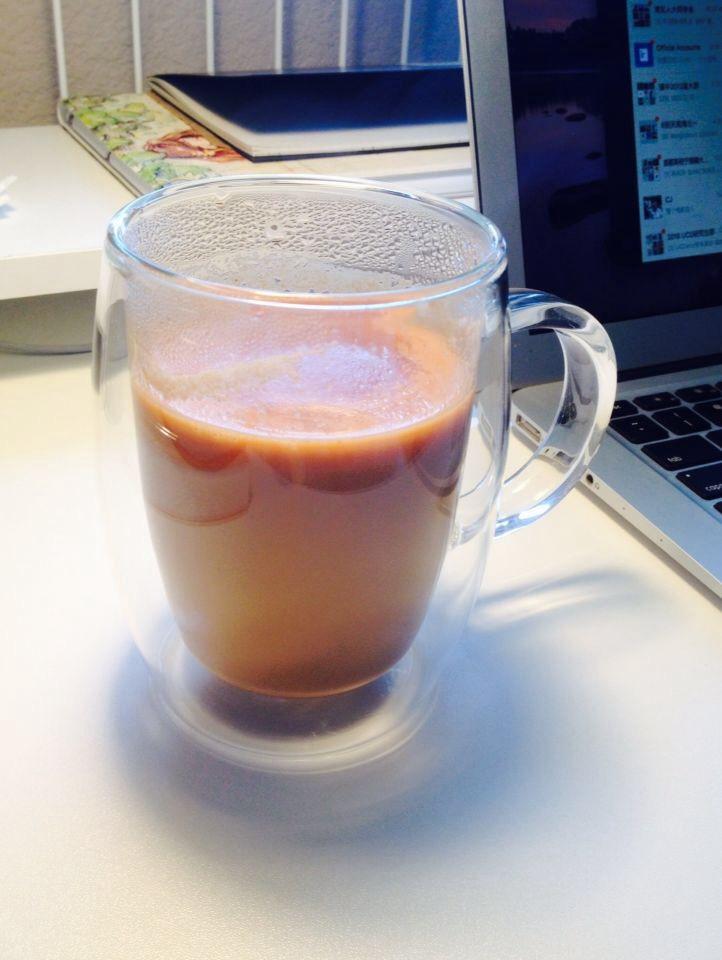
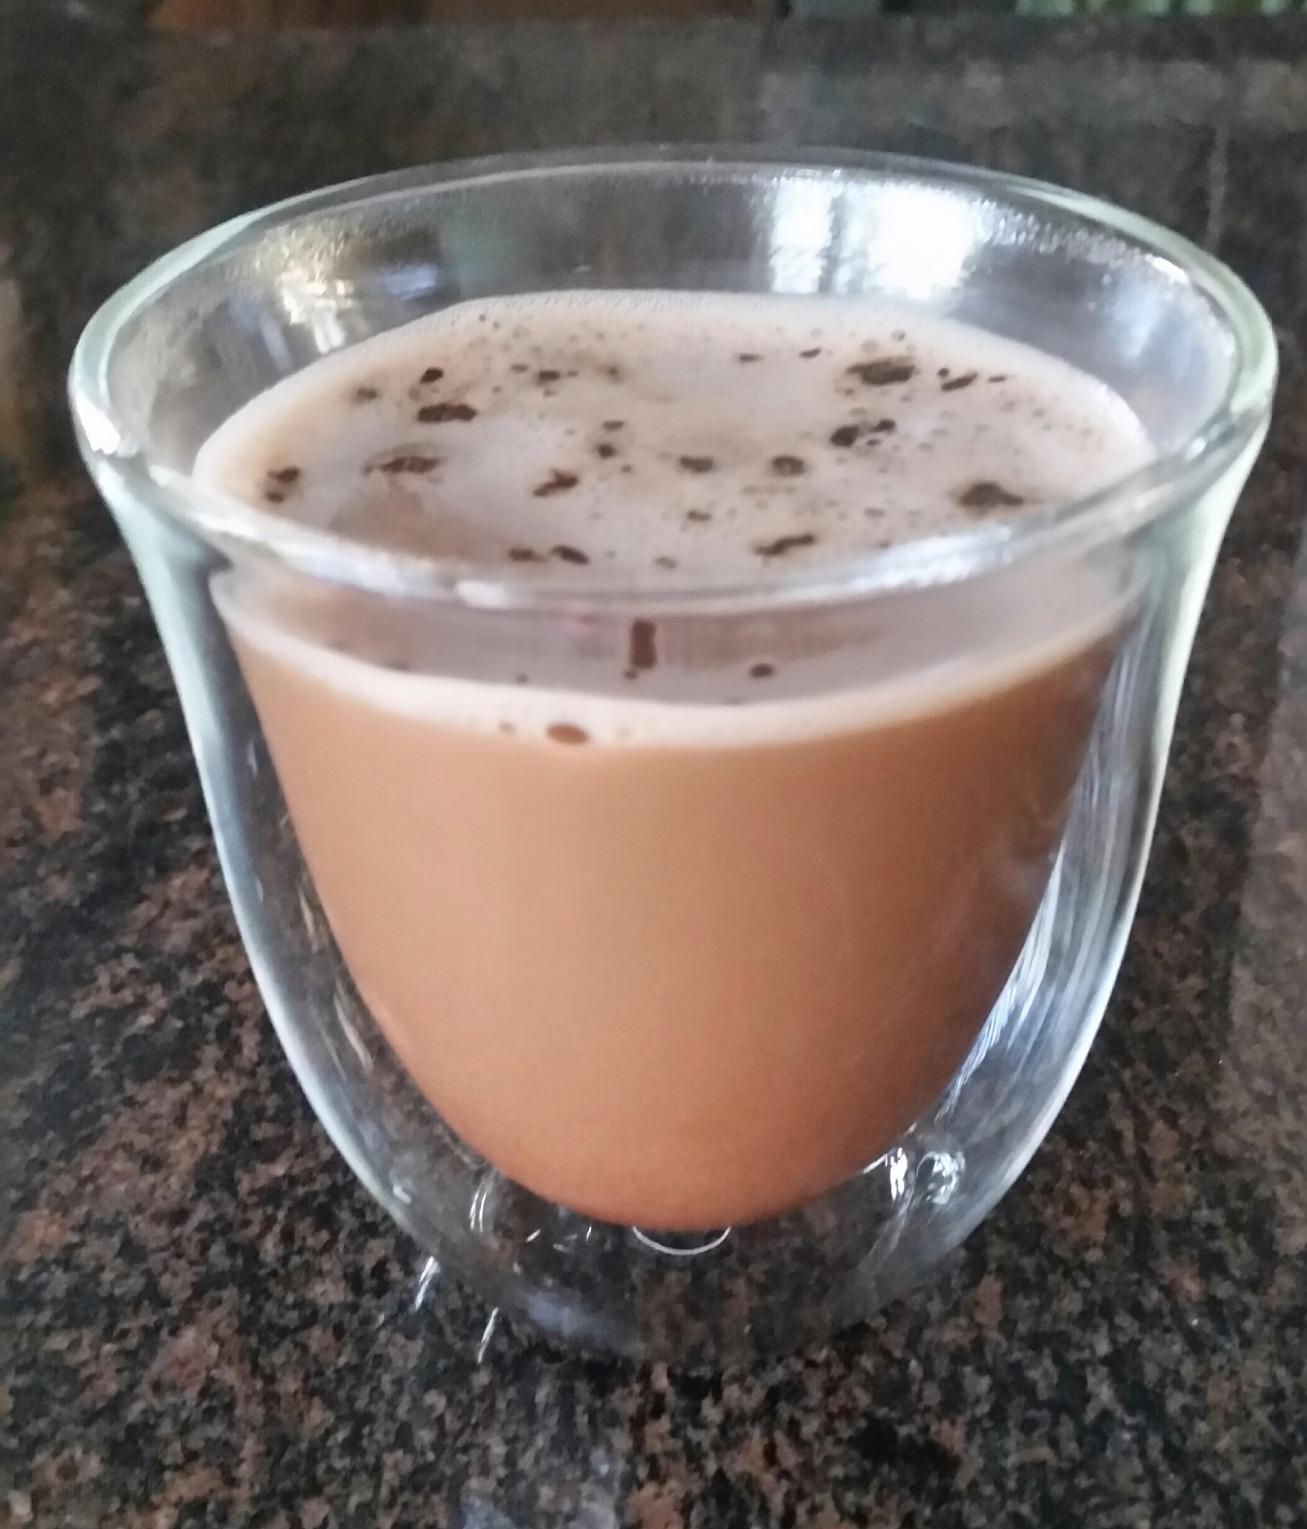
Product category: items_mug
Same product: no